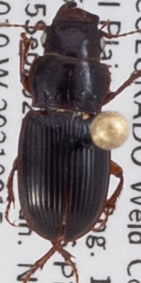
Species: Cratacanthus dubius
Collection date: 2021-09-15
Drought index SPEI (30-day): -0.83
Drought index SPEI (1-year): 0.142
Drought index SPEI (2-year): -0.71